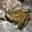
Label: frog